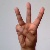
The image shows a hand gesture representing the letter 'W' in Indian Sign Language.